Marissa Mayer

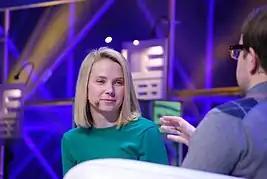

After graduating from Stanford, Mayer received 14 job offers, including a teaching job at Carnegie Mellon University and a consulting job at McKinsey & Company. As part of her interview at Google, she was quizzed by Google co-founder Sergey Brin on topics like artificial intelligence and user-friendly web design. She joined Google in 1999 as employee number 20, and was its first woman software engineer. She started out writing code and overseeing small teams of engineers, developing and designing Google's search offerings.